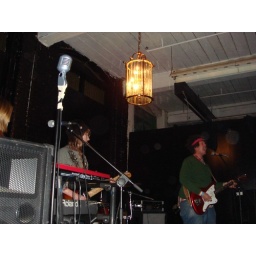
ad astra per aspera show @ flying monkey in huntsville, nov.12